Sky position (RA, Dec in degrees): 199.114, -0.6791
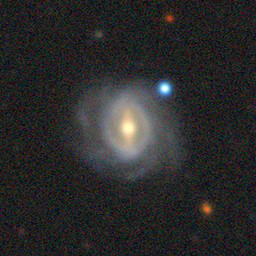
Galaxy morphology: Barred Spiral Galaxies